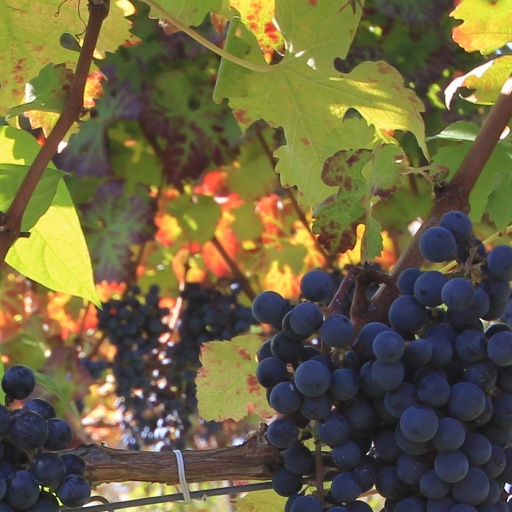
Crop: grape